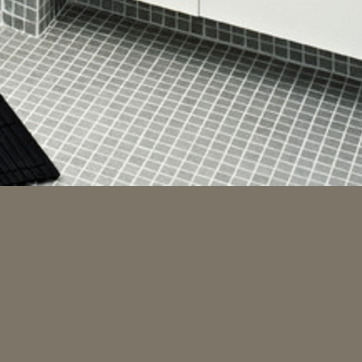
Material: tile